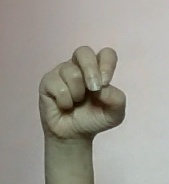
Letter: gaaf